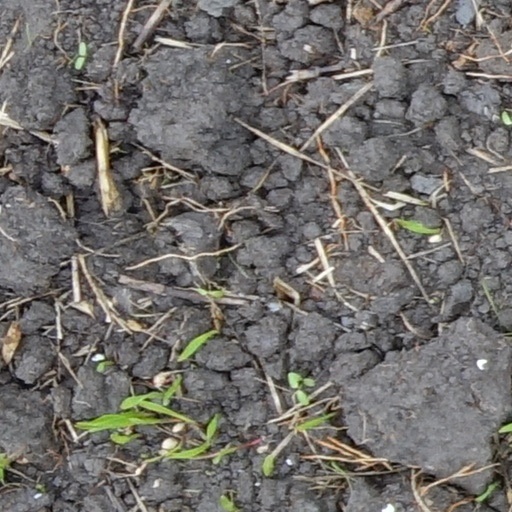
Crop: wheat